Old MacDonald Had a Farm

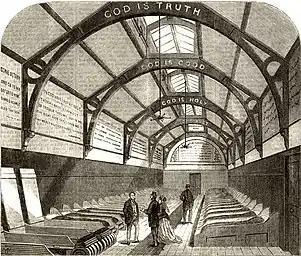
St. Marylebone Workhouse, 1867

Several versions were collected in England in around the turn of the twentieth century by folklorists, such as one called "The Farmyard Song" taken from a John Lloyd of Manchester in the 1880s by Anne Gilchrist, and another called "Father's Wood I O" collected in 1906 in Scotter, Lincolnshire by Percy Grainger; both of the original transcriptions of these versions are available via the Vaughan Williams Memorial Library website.